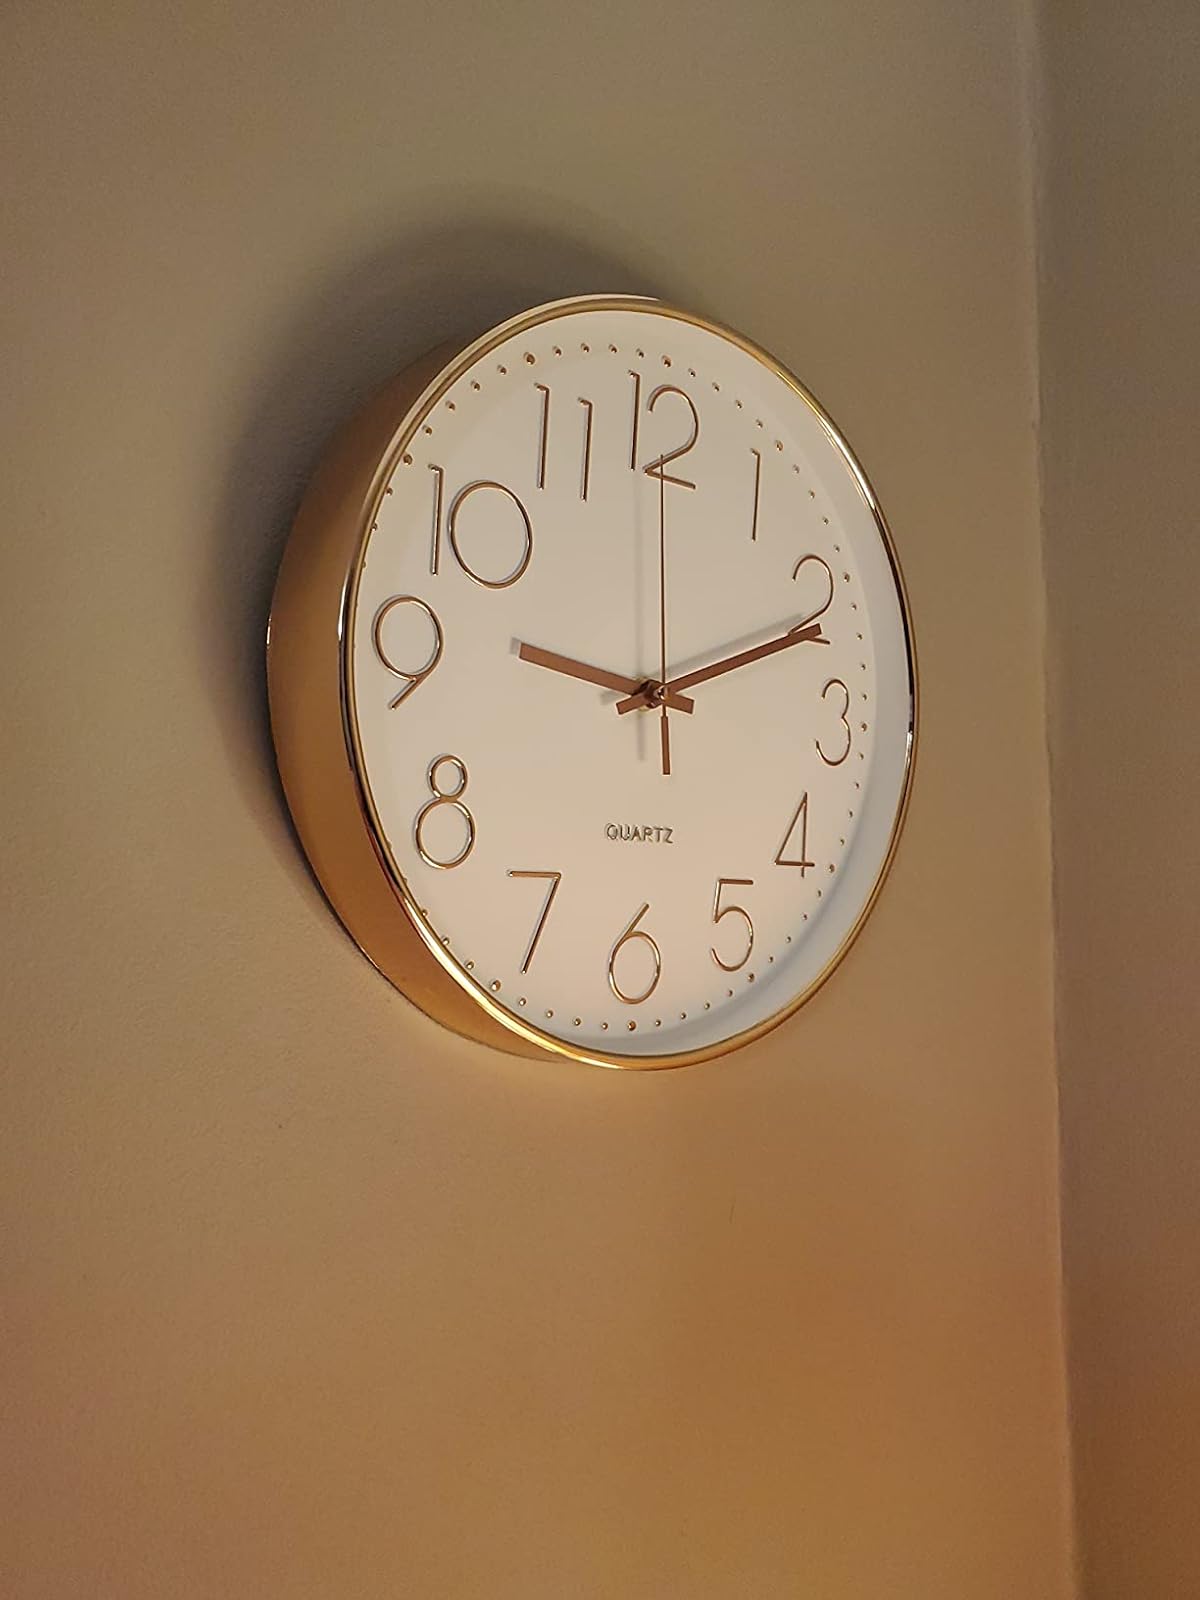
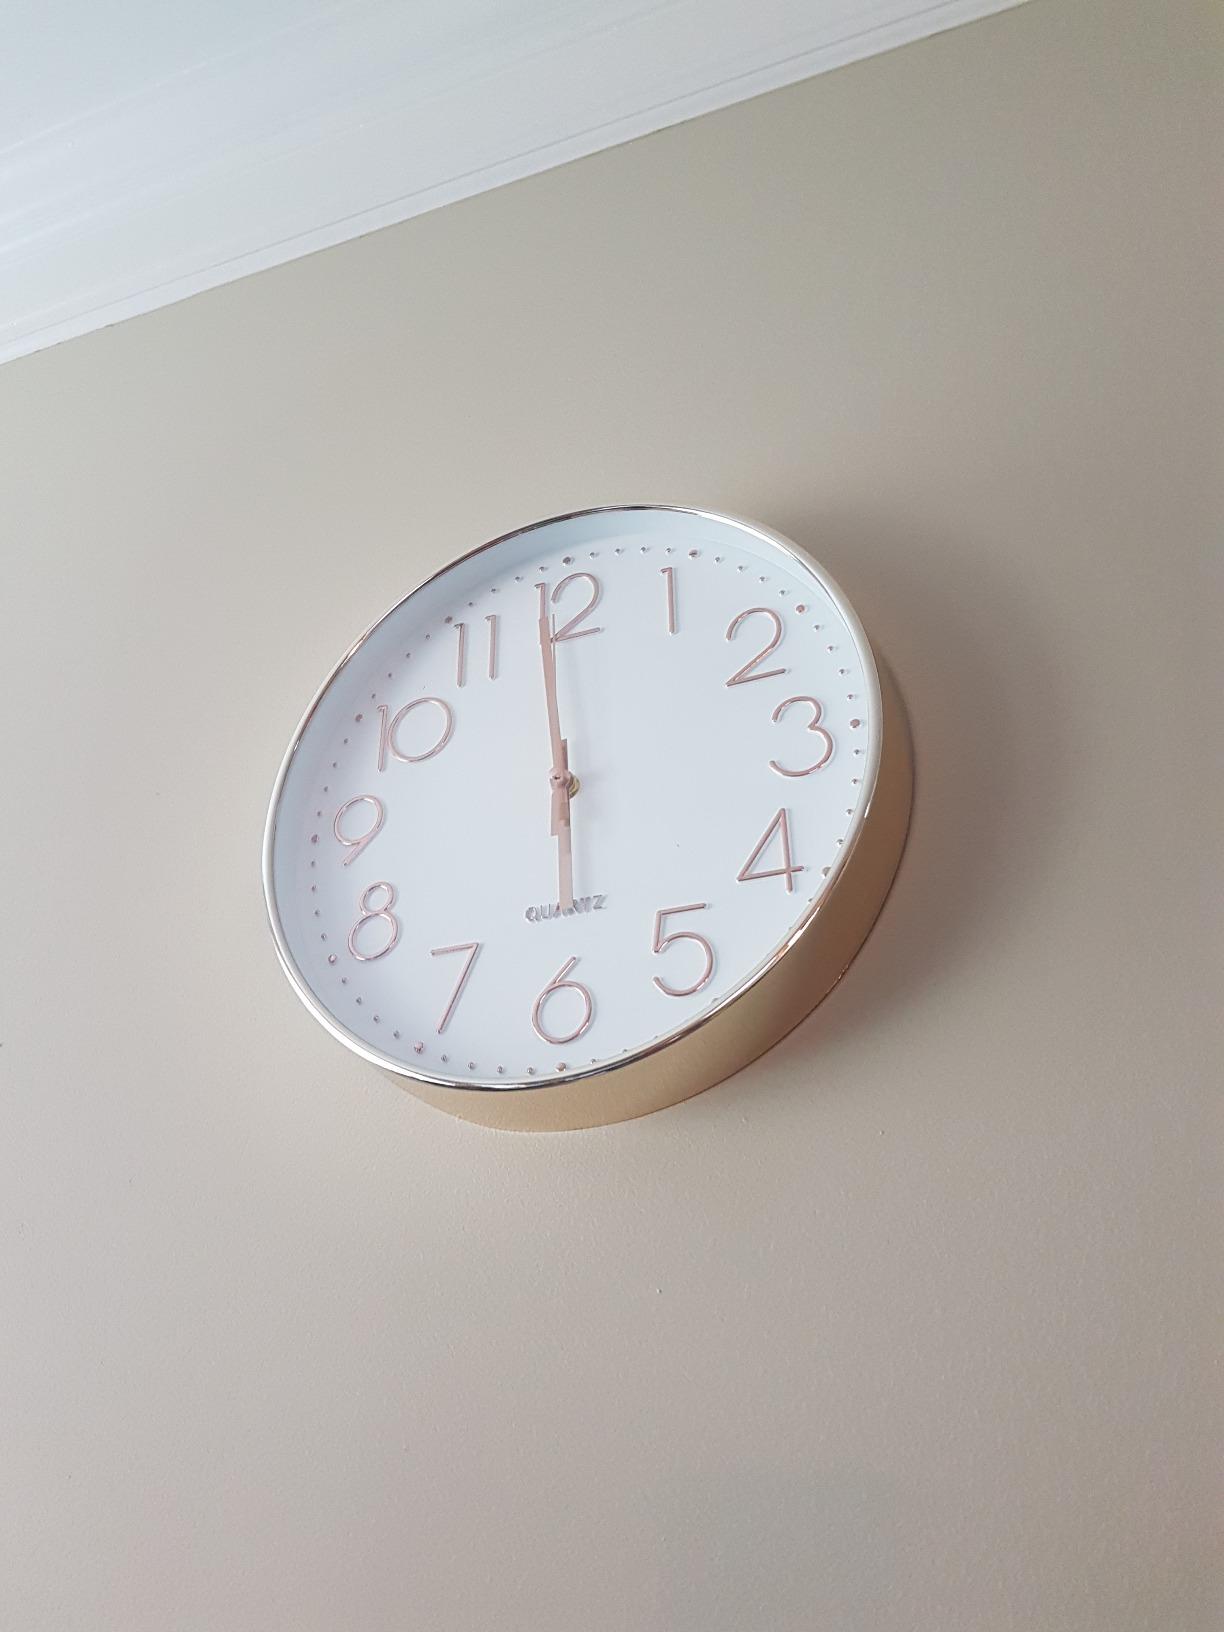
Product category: clock
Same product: yes